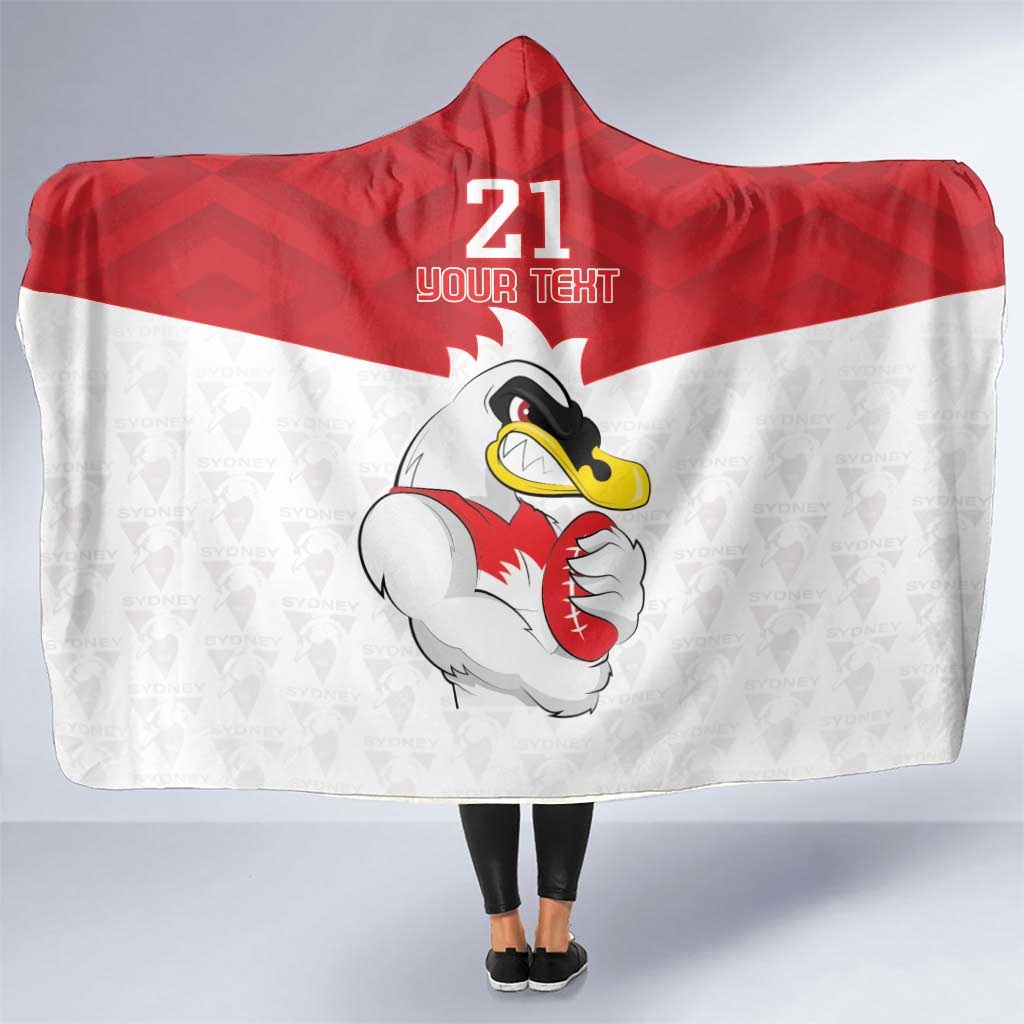
AFL Sydney Custom Hooded Blanket with Swans Mascot Simple Style LT9
Brand: Aussie Hoodie
AFL Sydney Custom Hooded Blanket with Swans Mascot Simple Style DETAILS: Premium suede polyester print for beautiful color vibrancy. Interior lining is constructed from an ultra-soft polyester wool-like fabric for warmth and comfort. Edges are embroided with a handmade stitch for maximum durability and a homemade feel. NOTE: Your package might be lost, stolen, or damaged while being delivered. Insurance is not mandatory , but we always recommend our customers to choose this plan as the delivery men often leave the package in your mailbox/front yard , which is more likely to be stolen. Check the SIZE CHART out for accurate size, and please allow a slight 1-3cm difference due to manual measurement and a slight color variation due to different lighting conditions. The design of the final product might slightly shift in position due to the manual cut and sew procedure. Thank you for considering us.
Category: Sporting Goods > Athletics > American Football > American Football Protective Gear > American Football Helmet Accessories > American Football Chin Straps